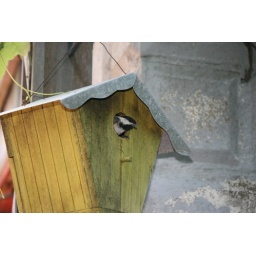
chickadee in the yellow house